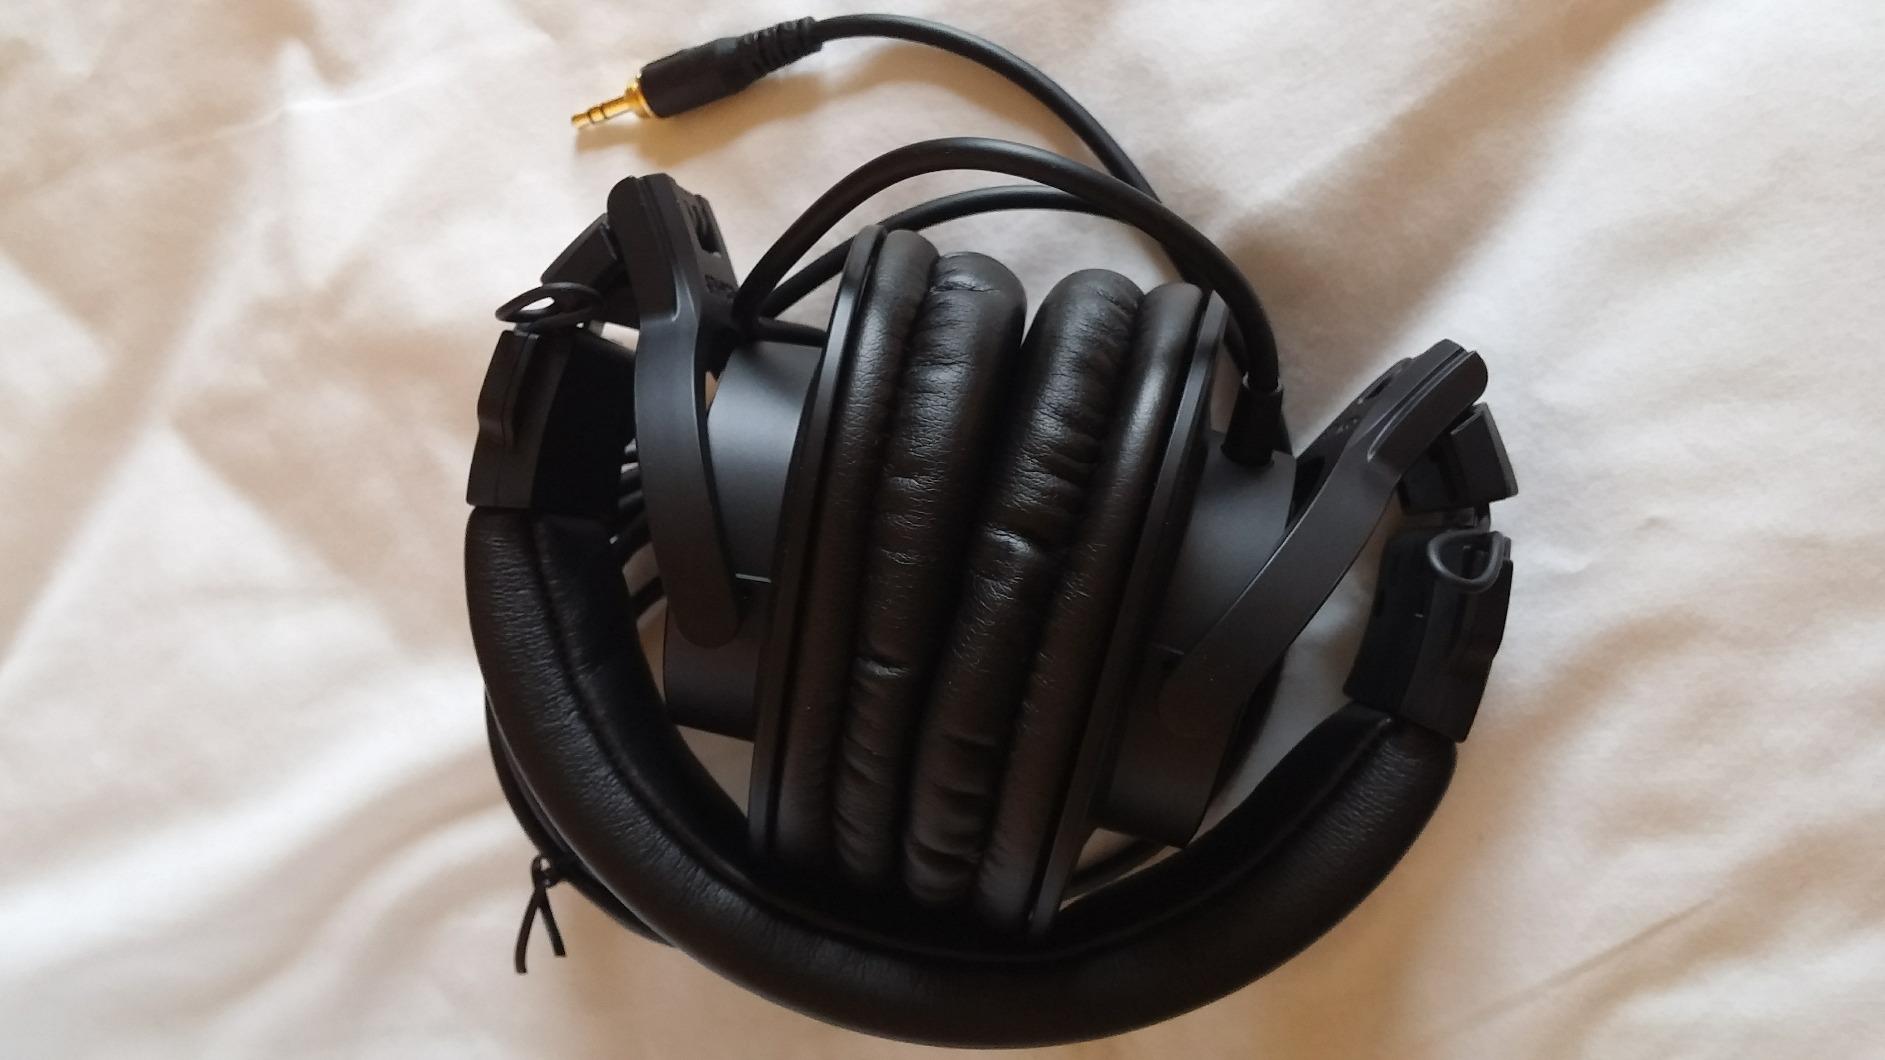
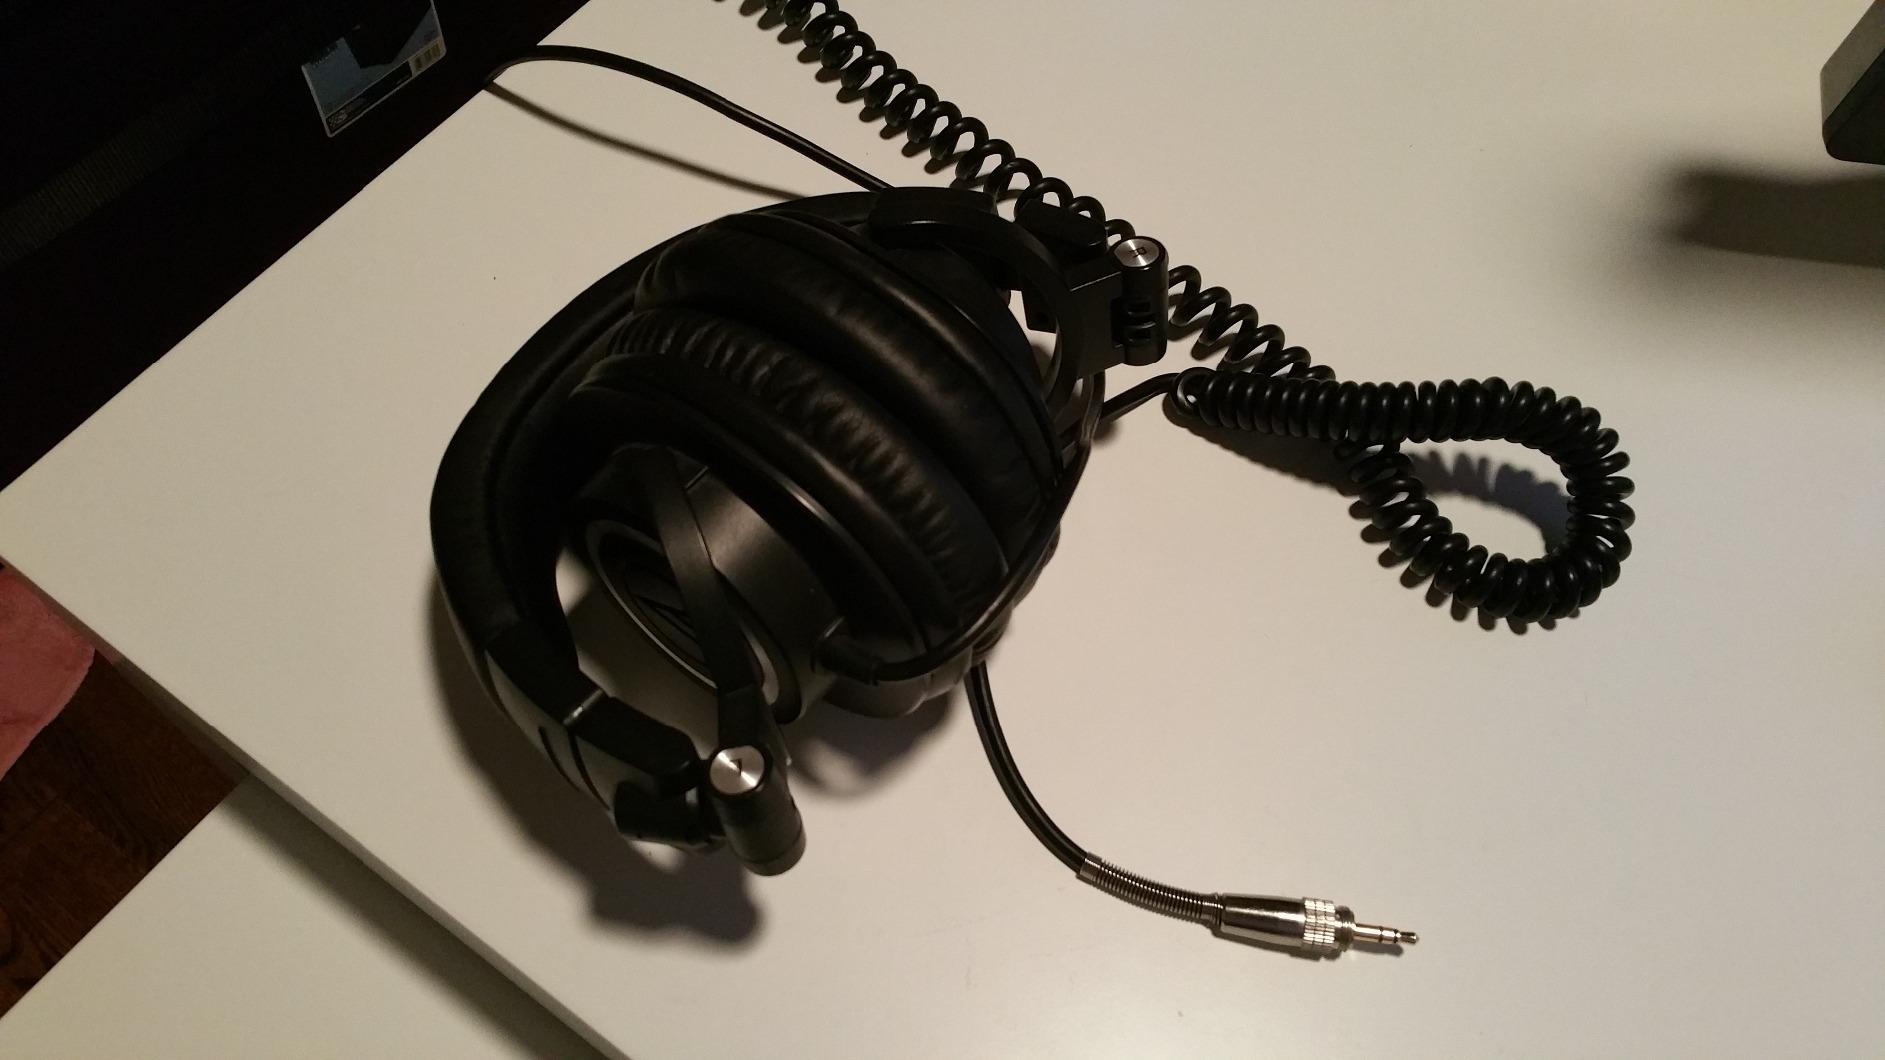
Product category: headphones
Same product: no